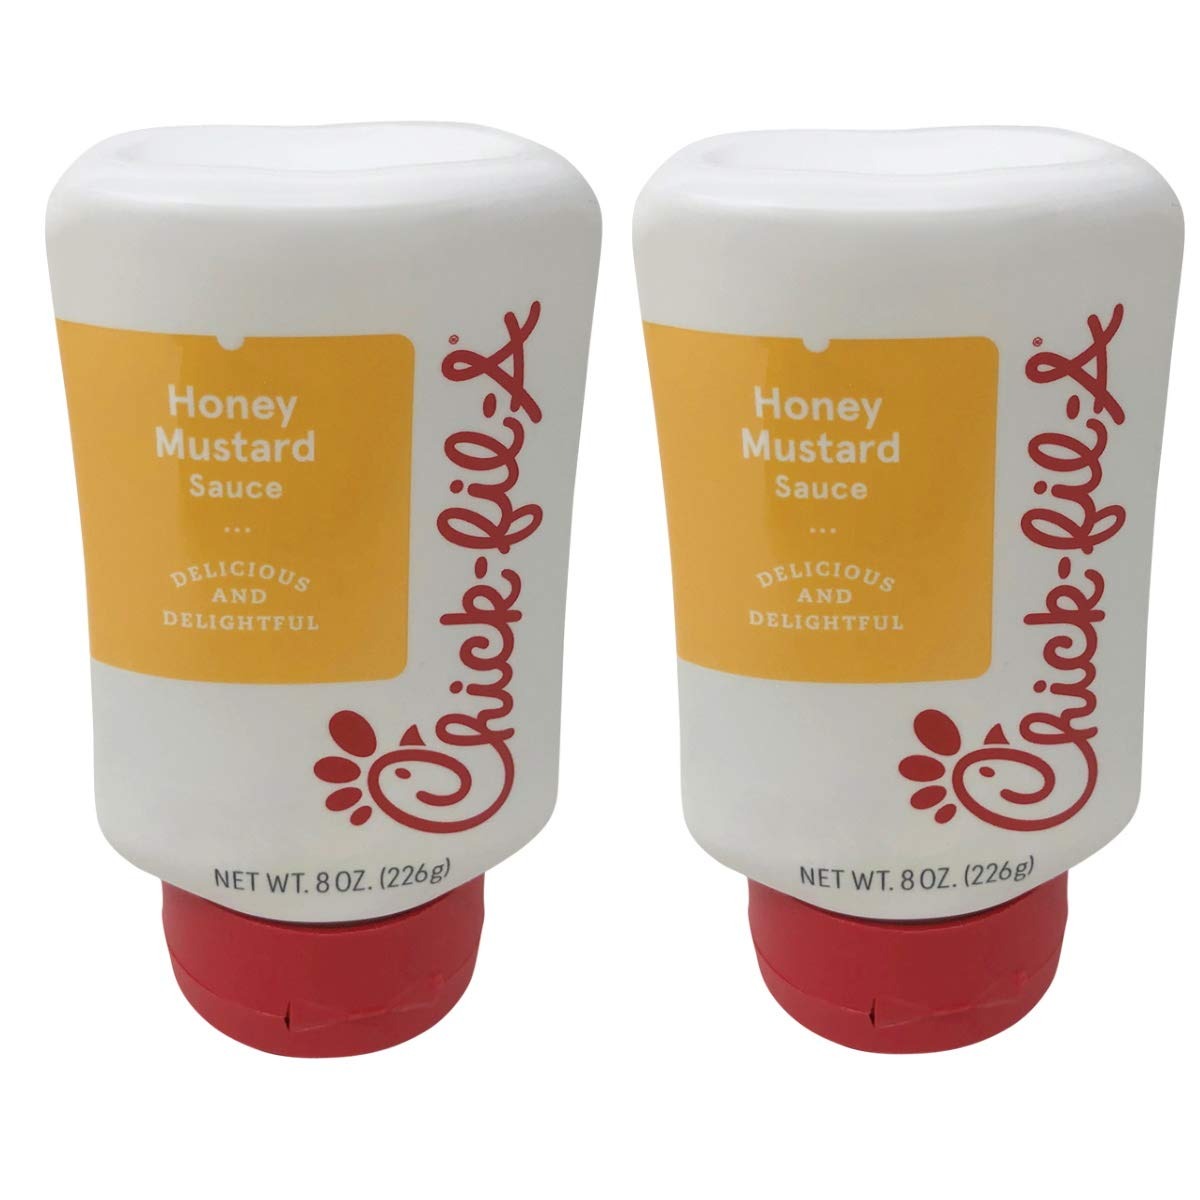
Item Name: Chick-Fil-A Sauce 8 oz. Squeeze Bottle 2 Pack- Resealable Container for Dipping, Drizzling, and Marinades (Honey Mustard)
Value: 16.0
Unit: Ounce

Price: 12.445